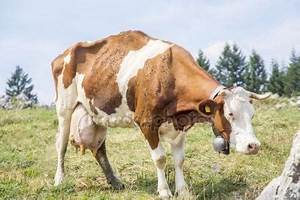
Label: mucca